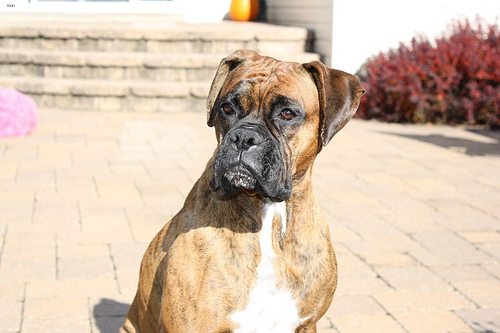
Animal: dog
Breed: boxer